89th Attack Squadron

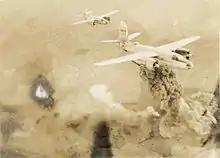
B-26 Marauders of the 432d Bombardment Squadron over Algeria

In November 1942, the squadron deployed to North Africa, arriving at Telergma Airport, Algeria in December 1942 following Operation Torch's initial landings, becoming part of XII Bomber Command. The squadron flew interdiction and close air support, bombing bridges, rail lines, marshalling yards, harbors, shipping, gun emplacements, troop concentrations and other enemy targets in Algeria and later Tunisia supporting American and later Allied ground forces as they moved east and participated in the Tunisian Campaign.